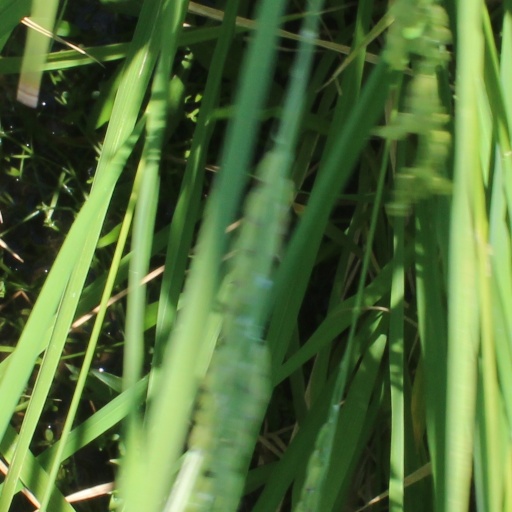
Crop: rice